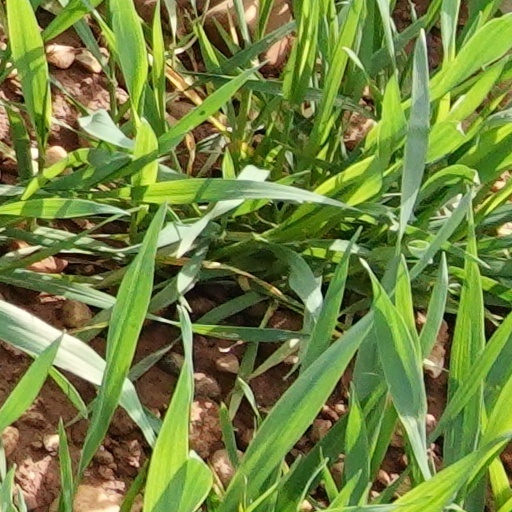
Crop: wheat